HMS Calliope (1837)

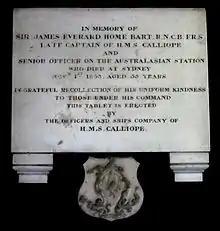
Memorial in St James' Church, Sydney to Sir James Everard Home, one of "Calliope"s captains

During the period 1841-42 she served at Canton with Sir William Parker's ships in the First Anglo-Chinese War (1839–42), known popularly as the First Opium War.